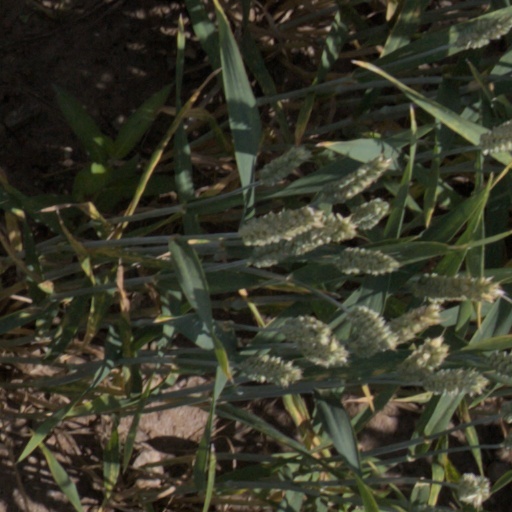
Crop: wheat